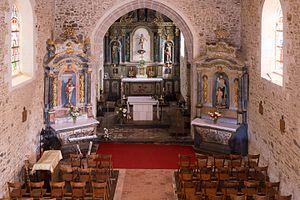
Église Saint-Jean-Baptiste de Peuton.
L'église Saint-Jean-Baptiste de Peuton est une église catholique située à Peuton, dans le département français de la Mayenne.